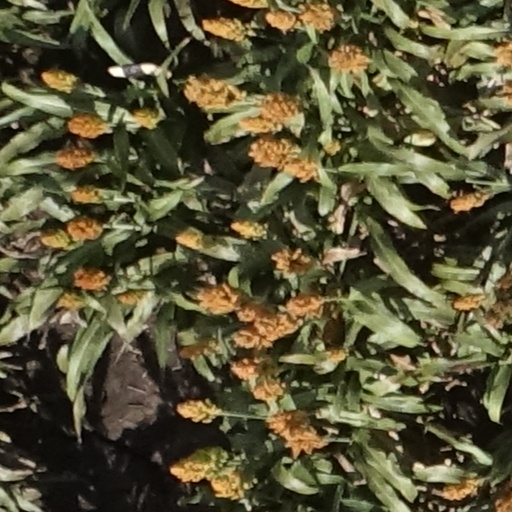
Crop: sorghum